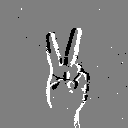
ASL letter: v